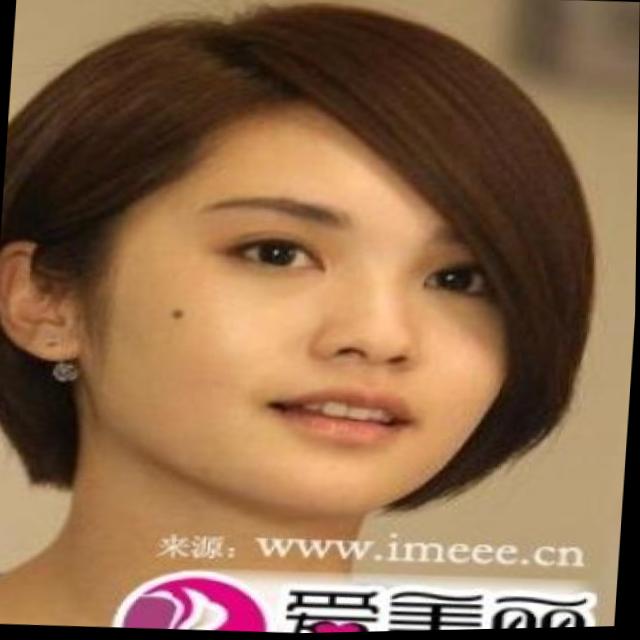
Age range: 21-44